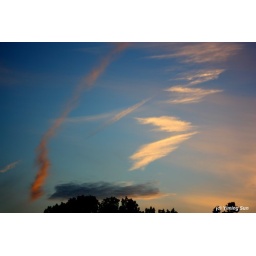
summer sky over hudson river